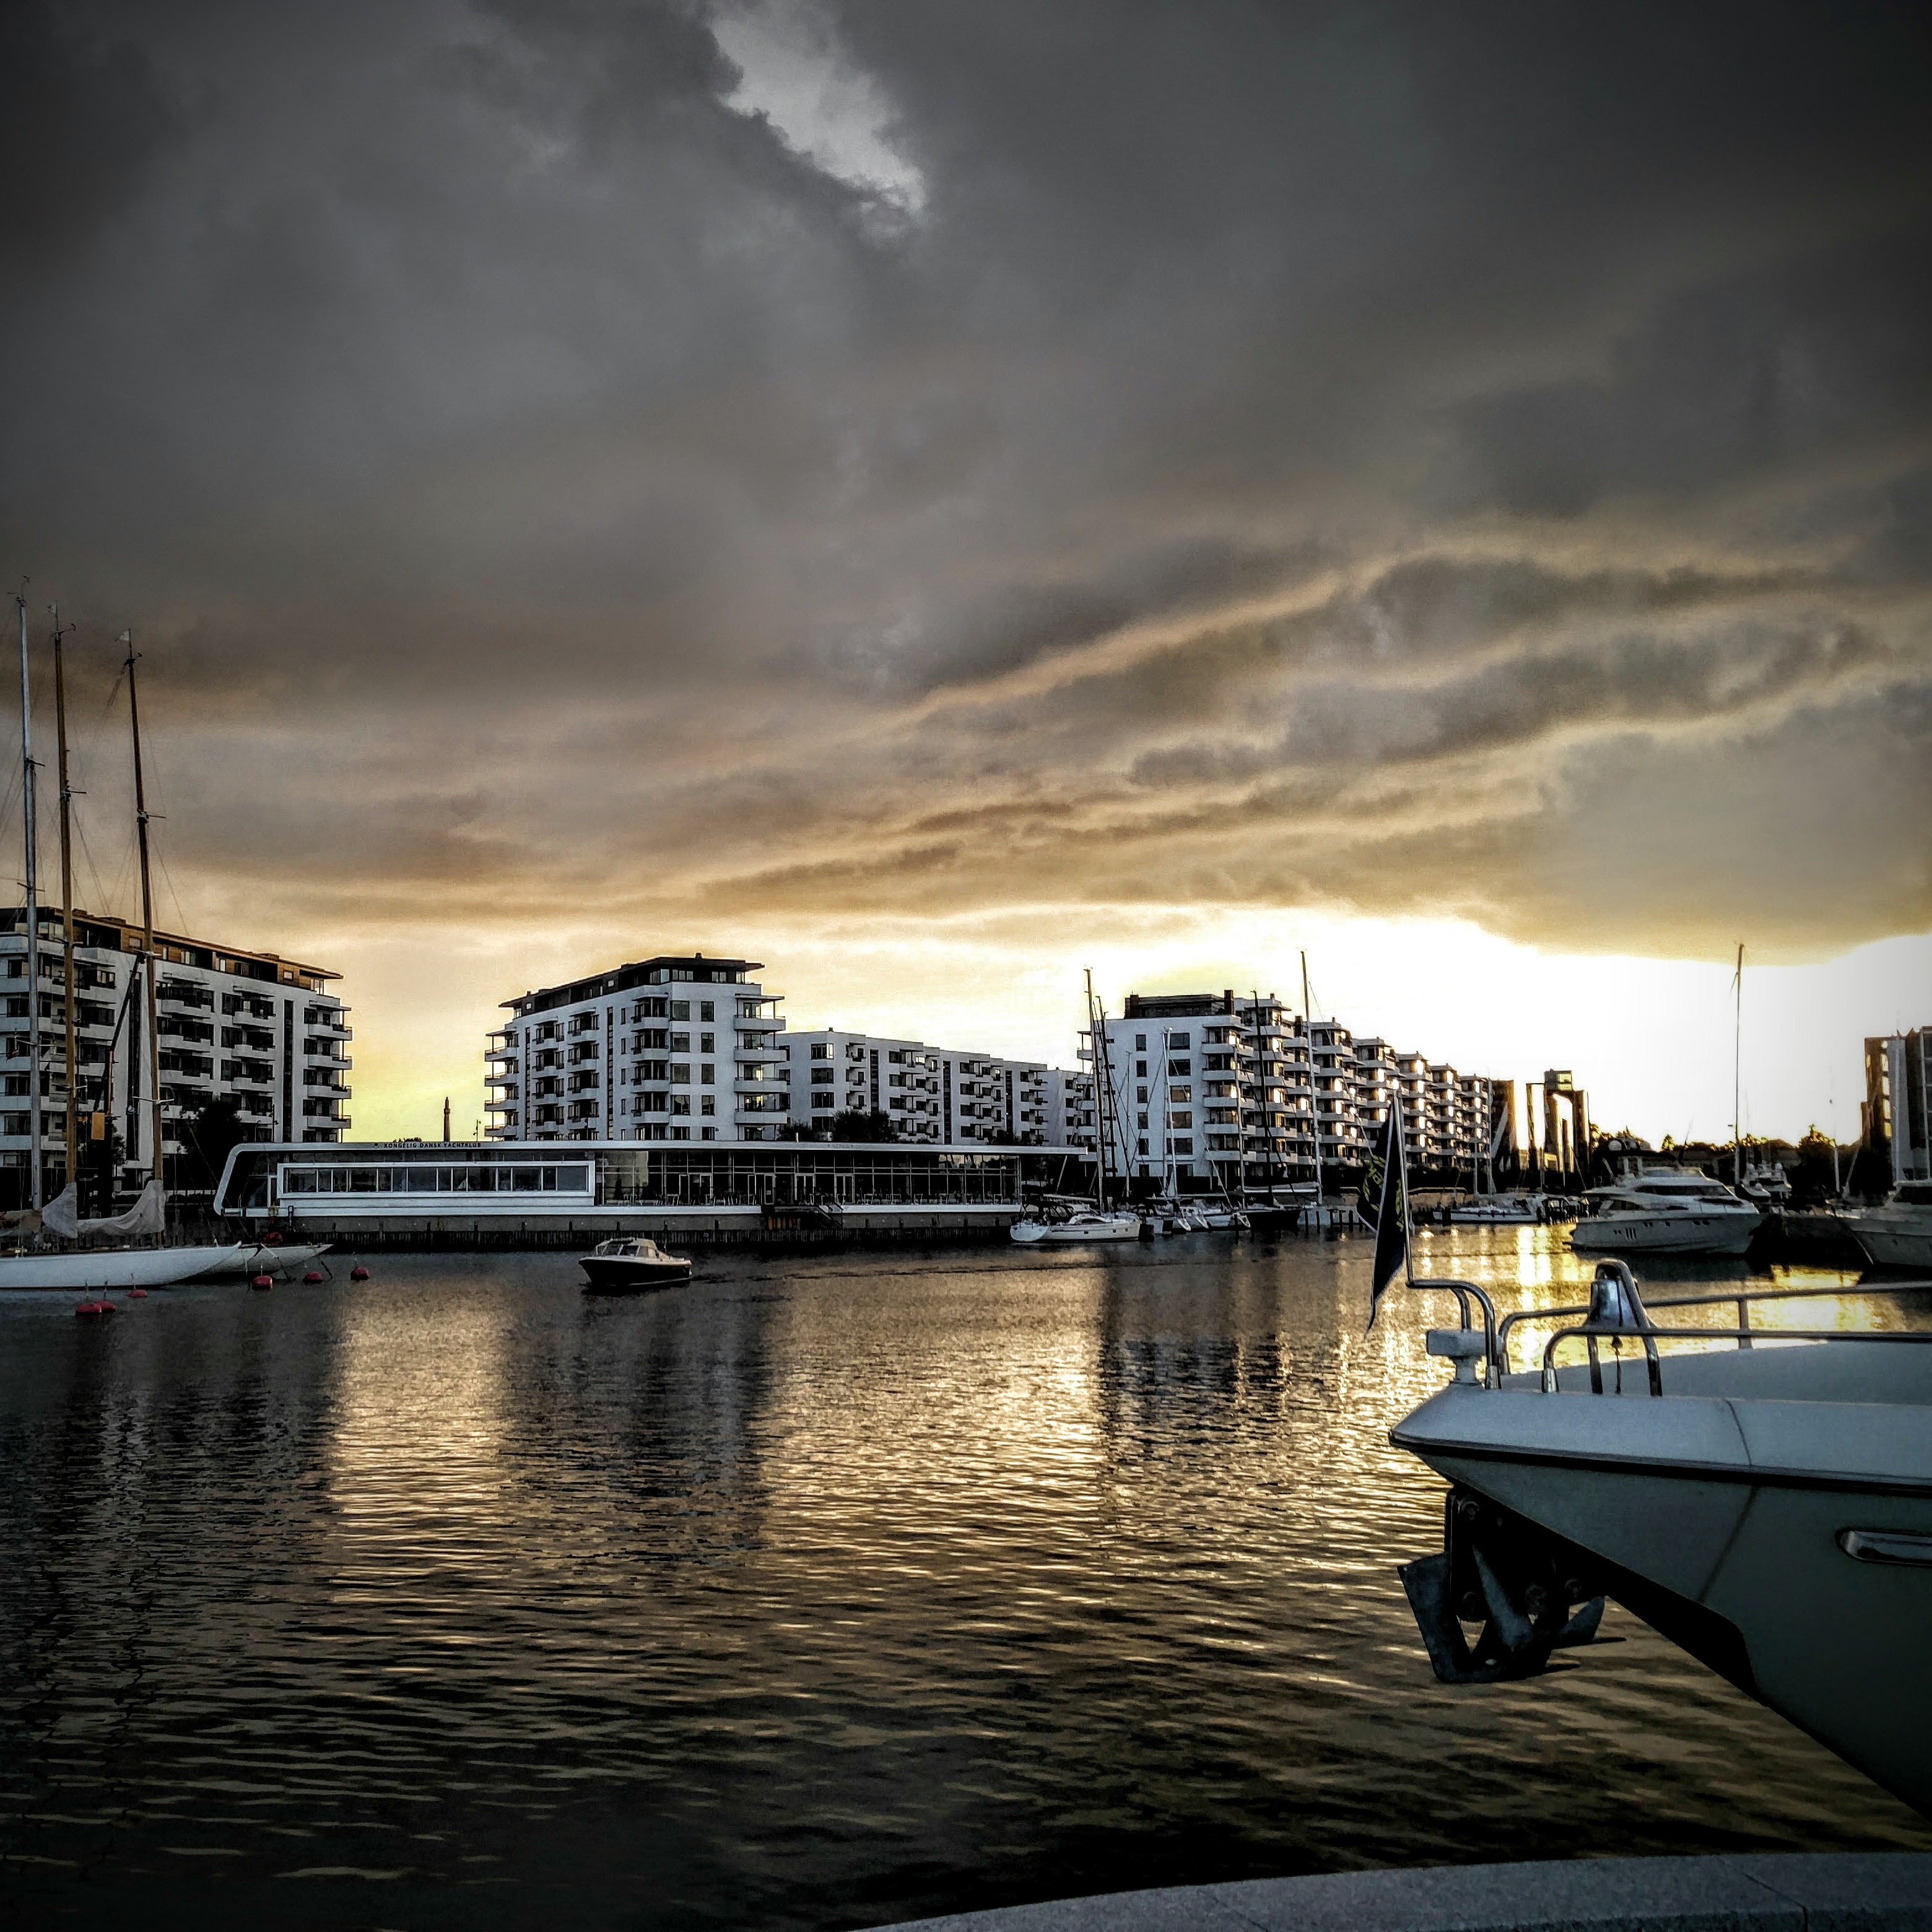
sea, horizon, dock, cloud, sky, sunset, skyline, night, sunlight, morning, dawn, cityscape, dusk, evening, reflection, vehicle, marina